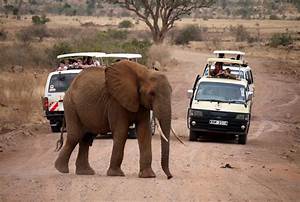
Label: elefante